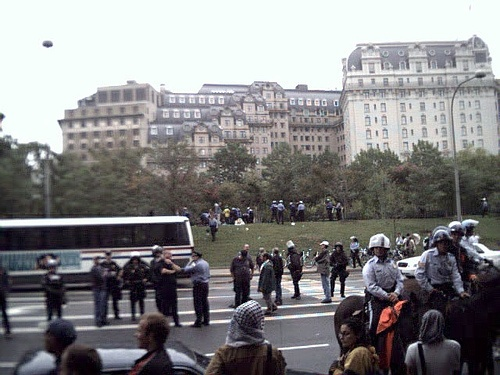
a bunch of people walking across a street
A bunch of people near a street with a large group of cops.
The people are gathered with police in the streets.
There is a crowd on the street with the police.
a bunch of people congregate in the streets of a city